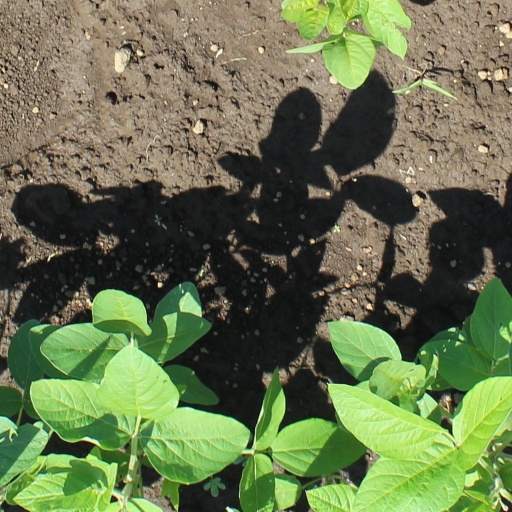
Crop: soybean